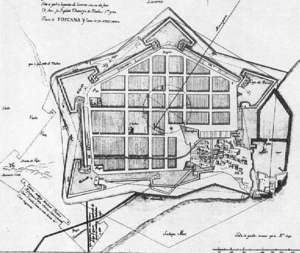
Le Fosso Reale de Livourne est une douve qui à l'origine suivait le périmètre de la ville fortifiée, par la suite, avec la destruction des bastions, elle a perdu sa fonction défensive.